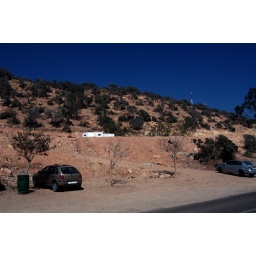
The king has had these water catchment basins (semi-buried white concrete boxes) interconnected along many roads in Morocco